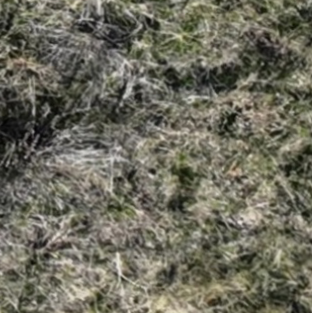
Month: october